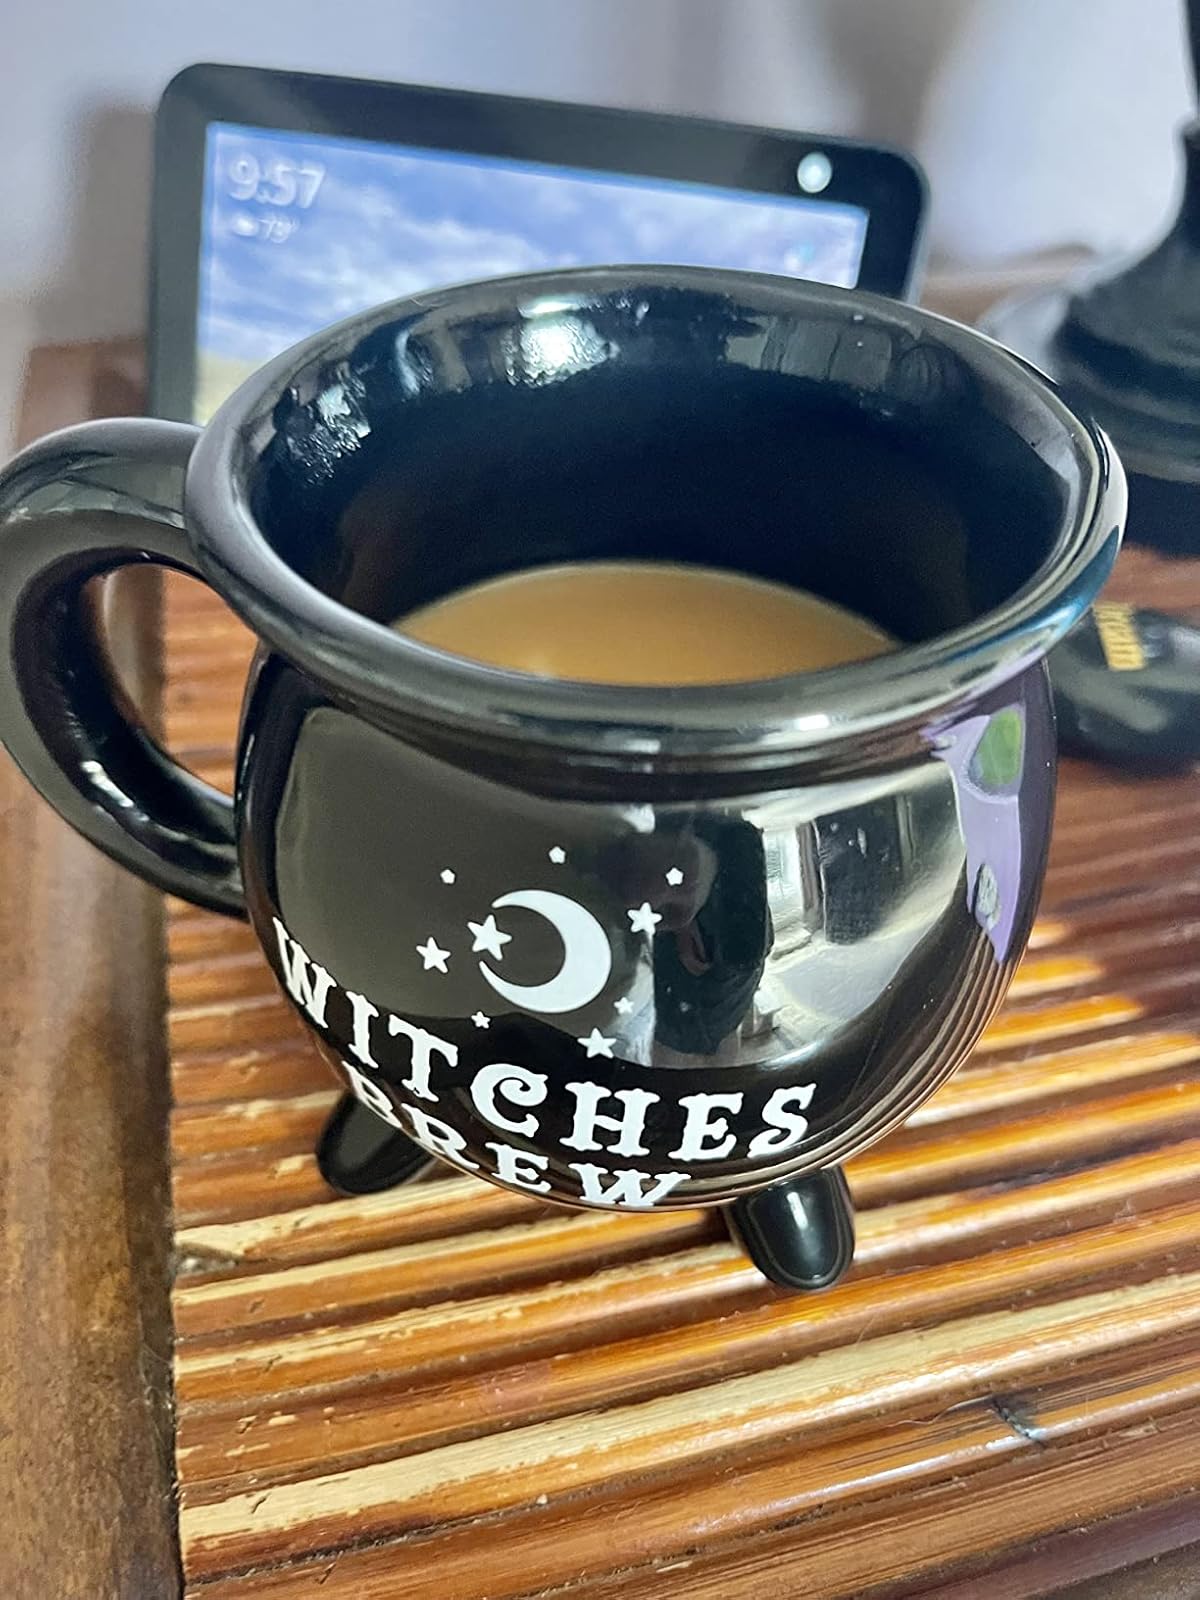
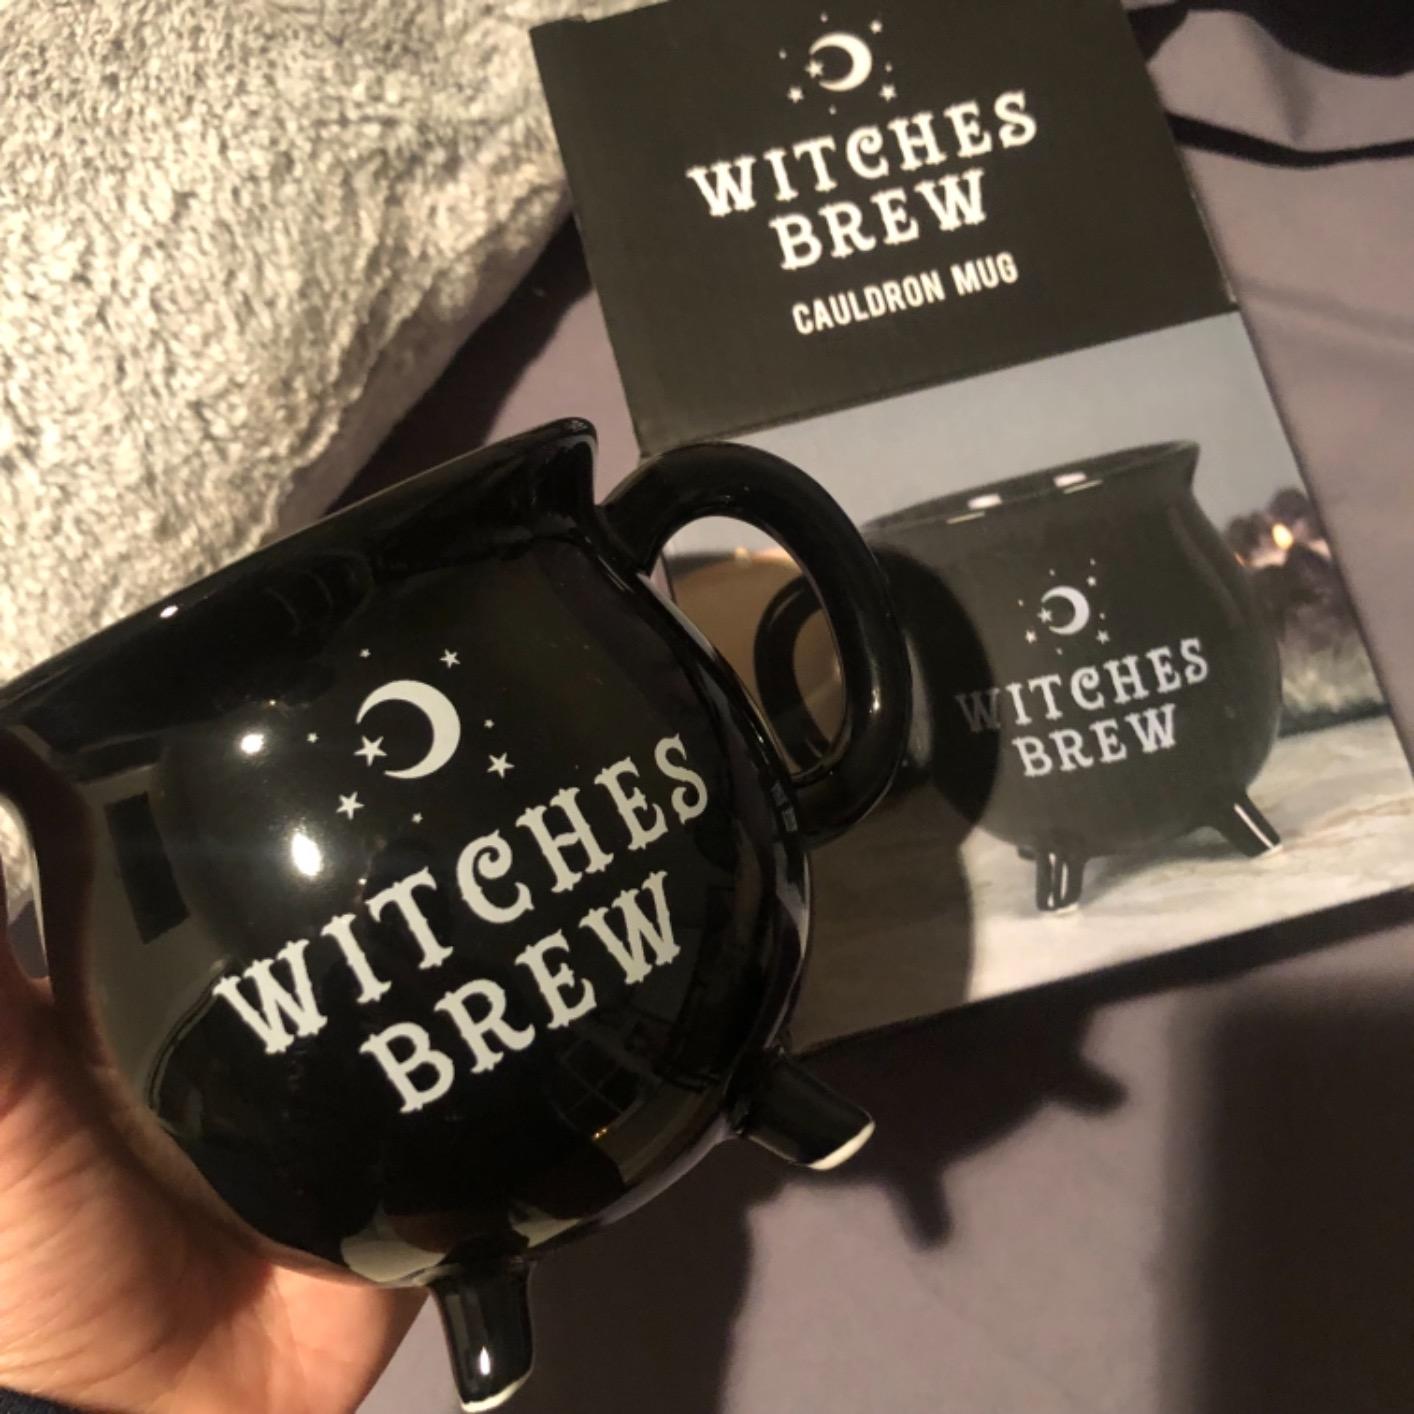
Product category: items_mug
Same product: yes